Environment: real
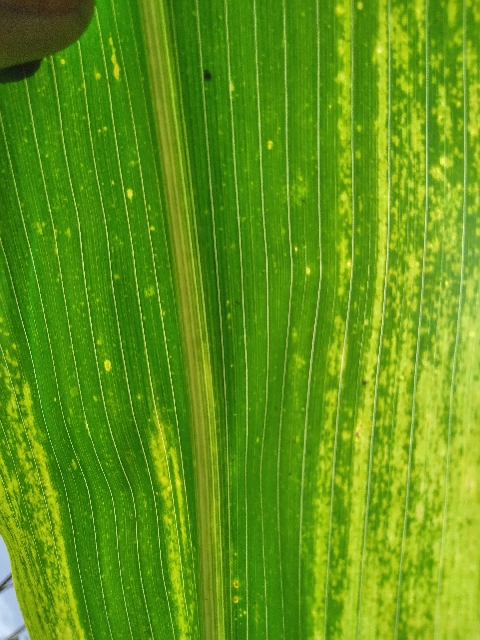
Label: lethal_necrosis